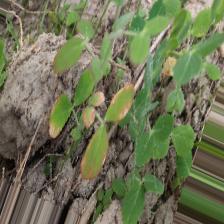
Label: Ascochyta blight